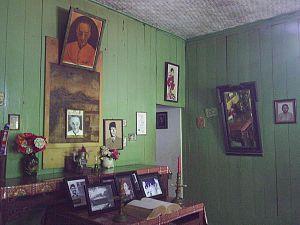
Soekarno ou Sukarno, né Koesno Sosrodihardjo, est le premier président de la République d'Indonésie dont il a proclamé l'indépendance le 17 août 1945 avec Hatta, le premier vice-président.
Rengasdengklok est un district de la régence de Karawang, dans la province de Java Occidental, en Indonésie, ayant en 2005 une population de 201 700 habitants.
Mohammad Hatta est un homme d'État indonésien né le 12 août 1902 et mort le 14 mars 1980. Les Indonésiens l'appellent affectueusement « Bung Hatta ».